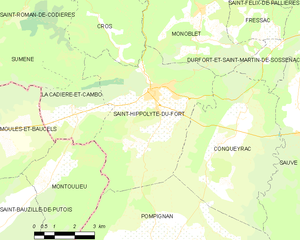
Carte de la commune française de code INSEE 30263 - Saint-Hippolyte-du-Fort